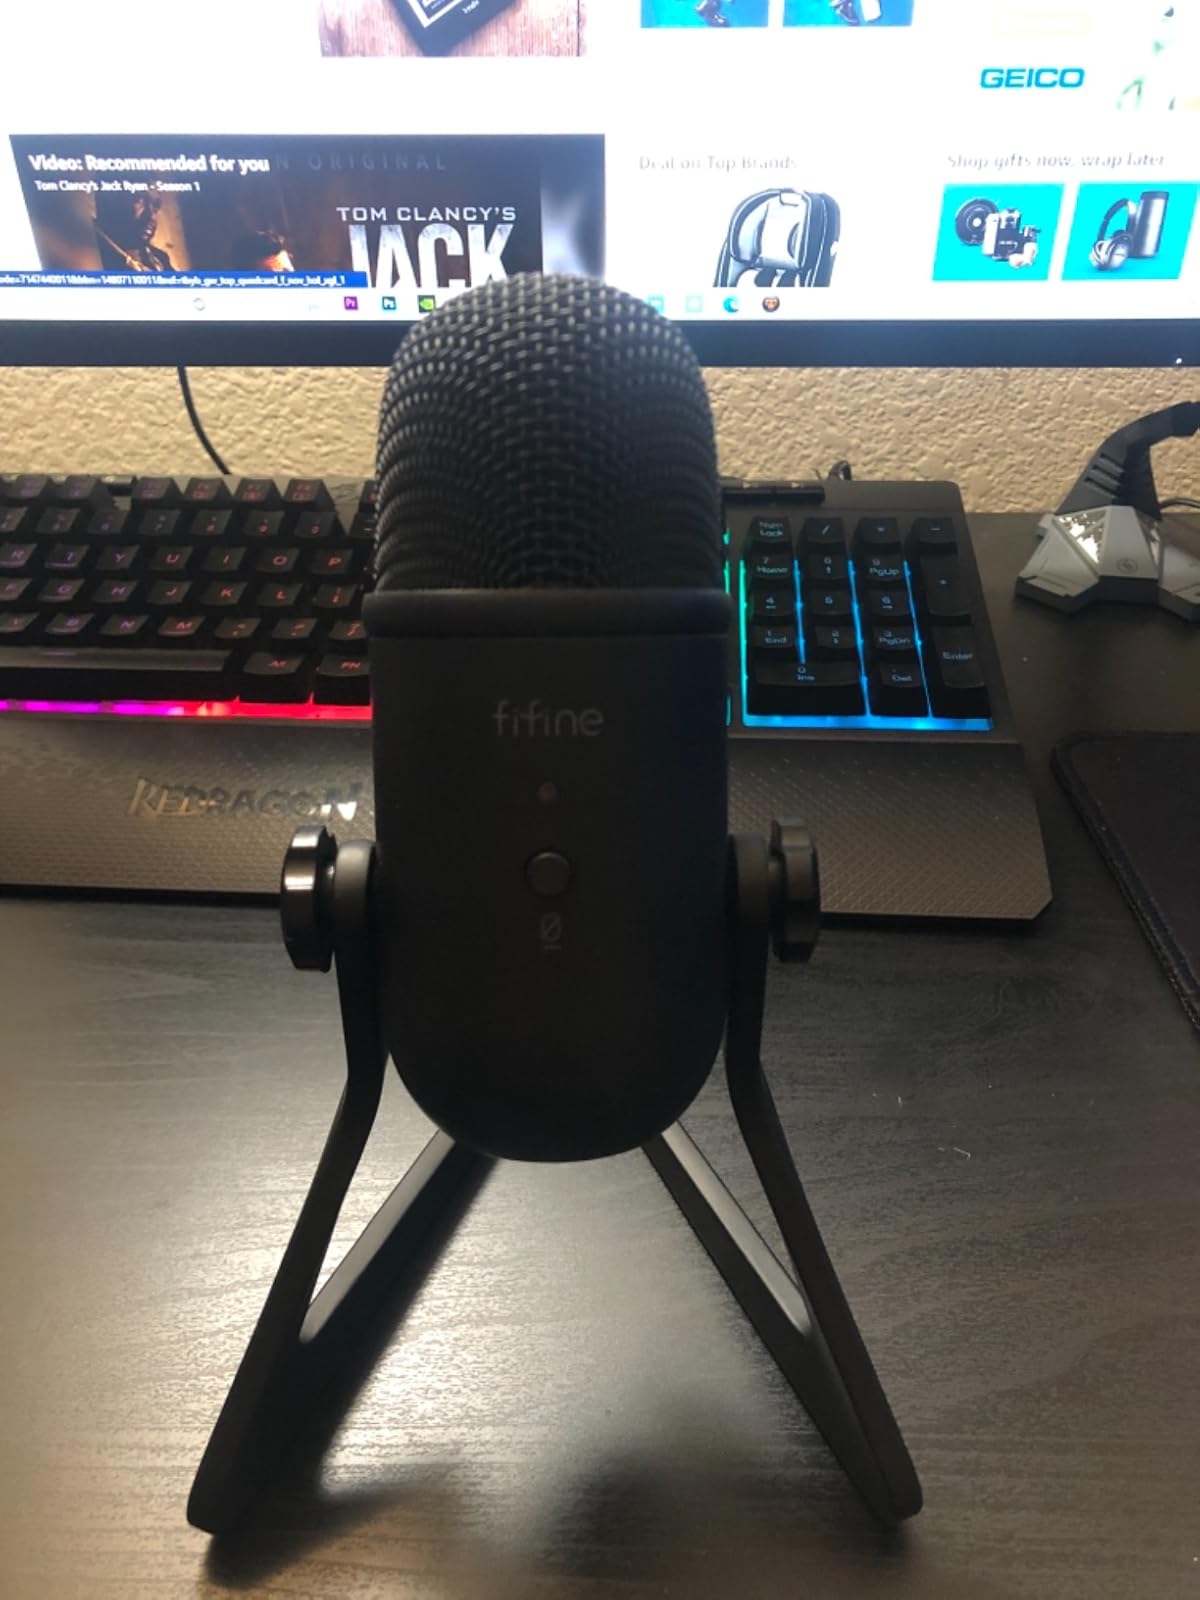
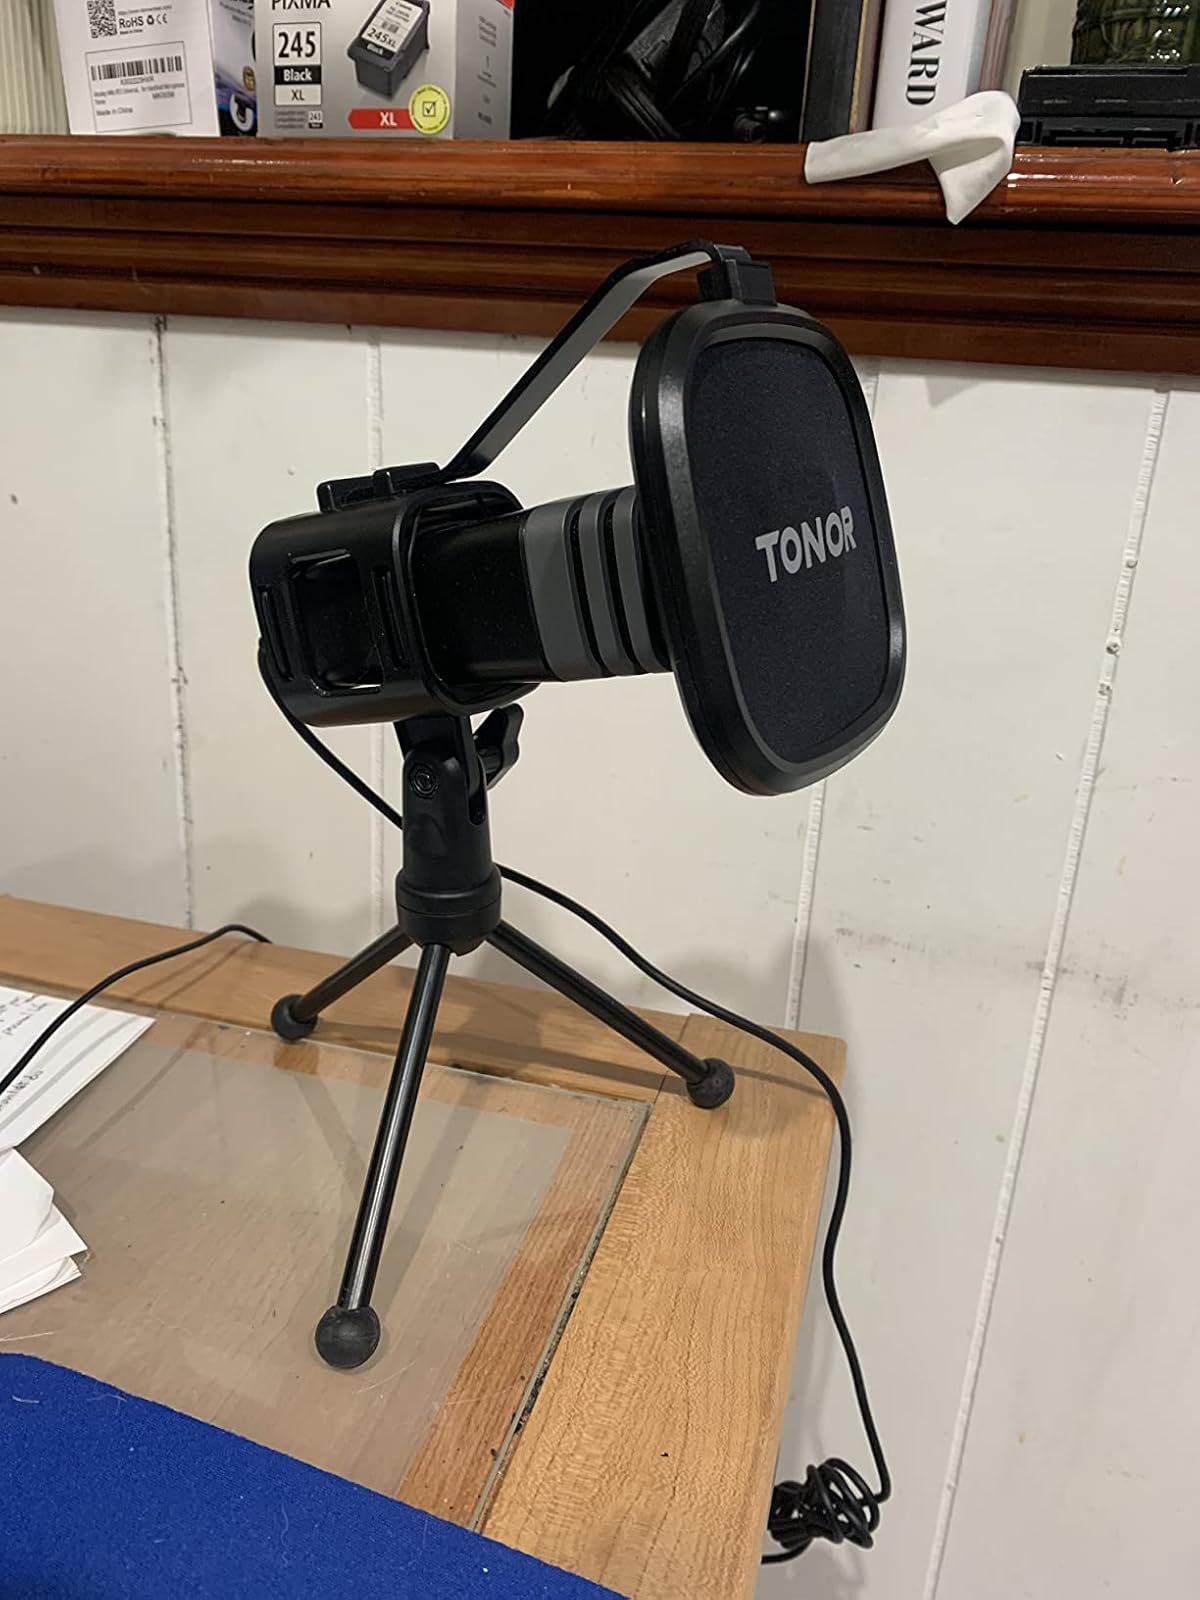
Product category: microphone
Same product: no